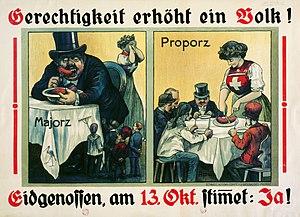
L’histoire de la Suisse depuis 1914 couvre la dernière étape de la formation de la Confédération des XXII cantons, à partir de la Première Guerre mondiale jusqu'à la création du canton du Jura, puis l'histoire du pays après.
L'initiative populaire fédérale est un droit civique suisse permettant, sur le plan fédéral, à 100 000 citoyens ayant le droit de vote, de proposer une modification totale ou partielle de la Constitution fédérale et de la soumettre à la votation populaire. Les citoyens à l'origine de l'initiative, rassemblés au sein d'un comité d'initiative, disposent de 18 mois pour récolter l'approbation de 100 000 citoyens. Pour ce faire, les 100 000 citoyens doivent apposer leur signature manuscrite sur une liste de signature mentionnant notamment le texte et le titre de l'initiative populaire. Si 100 000 signatures sont récoltées dans un délai de 18 mois, l'initiative populaire est soumise à la votation populaire. Dans le cas inverse, l'initiative est déclarée « non-aboutie » et la procédure est terminée. L'initiative populaire trouve son pendant dans tous les cantons suisses, la procédure, notamment le nombre de signatures requises et le délai pour les récolter, variant entre les cantons.
L'initiative populaire « Élection proportionnelle du Conseil national » est une initiative populaire fédérale suisse, approuvée par le peuple et les cantons le 13 octobre 1918.
L'État fédéral de 1848 est une des étapes de formation de la Confédération suisse, la période suivant la Confédération des XXII cantons et le début du XXᵉ siècle.
L'initiative populaire « Élection proportionnelle du Conseil national » est une initiative populaire fédérale suisse, rejetée par le peuple et les cantons le 23 septembre 1910.